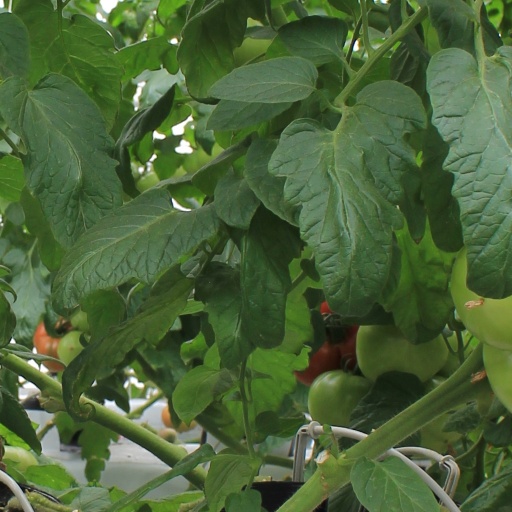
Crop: tomato